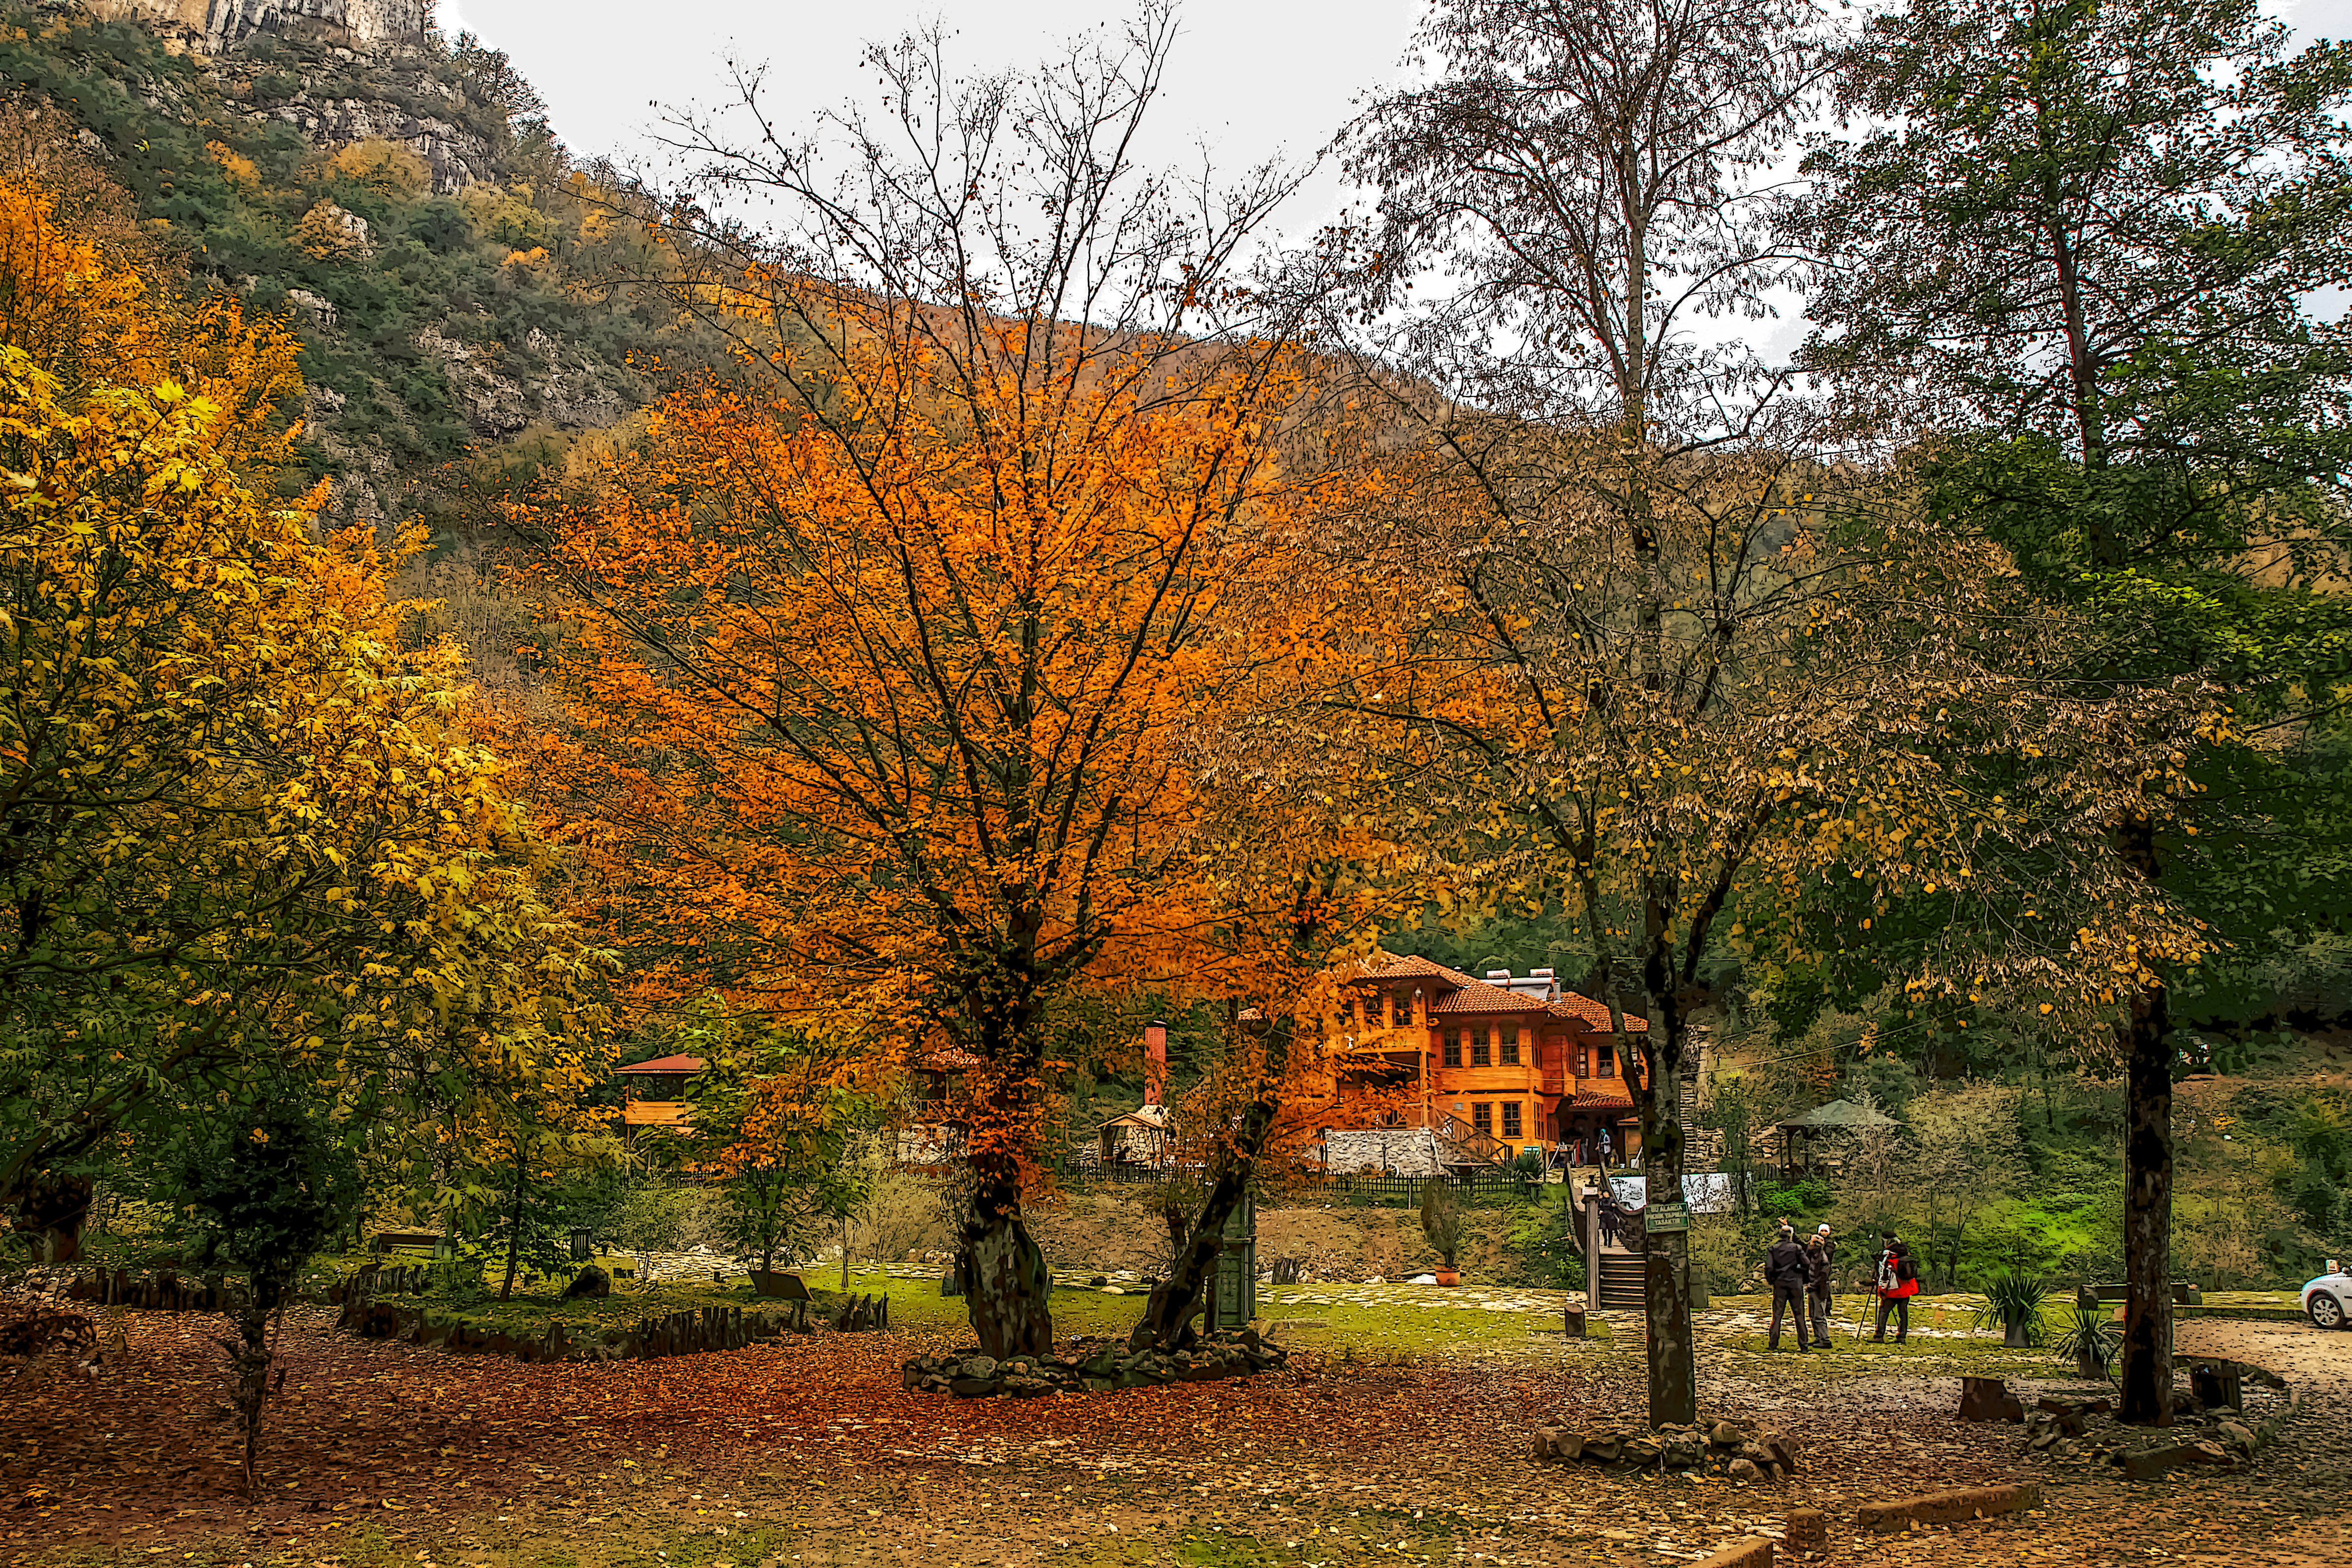
landscape, tree, nature, forest, grass, branch, plant, sky, house, leaf, autumn, maple tree, painting, trees, leaves, art, cool image, deciduous, grove, woodland, 200faves, i, saariysqualitypictures, digitalartpainting, woody plant, temperate broadleaf and mixed forest